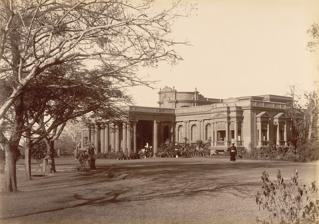
Building: Raj Bhavan, Bangalore
Country: India
Year built: 1842
Building in Karnataka, India Raj Bhavan Former names The Residency General information Status The official residence of the Governor of Karnataka Location Bengaluru , Karnataka , India Coordinates 12°58′56″N 77°35′29″E / 12.982257°N 77.591360°E / 12.982257; 77.591360 Current tenants Thawar Chand Gehlot Construction started 1840 Completed 1842 Design and construction Architect(s) Sir Mark Cubbon Website http://rajbhavan.kar.nic.in Raj Bhavan is the official residence of the governor of Karnataka located in Bengaluru city, in the State of Karnataka , India. Constructed in the late 19th century. History Formerly known as the Bengaluru Residency Mysuru state residency or, simply, residency. It is located in the capital city of Bengaluru , Karnataka . During Mysore Kingdom , the building was home to the Resident or Commissioner that was in subsidiary alliance with the Kingdom of Mysore. Situated at the highest point in Bangalore, High Grounds (3031 feet above sea level), it was built by Sir Mark Cubbon between 1840 and 1842 when he was the Commissioner of Mysore territories of the British. After Cubbon left in 1861, the bungalow was put up for sale and purchased by the succeeding commissioner, Lewin Bentham Bowring , using government funds, and became the official residence of the Commissioner. A ballroom was constructed in 1874 when the King Edward VII , Prince of Wales, visited India. It was named 'Serapis Room' after the ship which brought the Prince to Mumbai . Many changes were made to the building during its existence in the British Raj. In 1881, when power over the territory was transferred back to the Mysore royal family, the office of the Commissioner was abolished. Post 1947 The building became the official residence of the Resident and came to be called the Residency till the Independence of India (15 August 1947) when the Residency was abolished. The Constitution of Independent India created the office of the "Raj Pramukh" (Governor). The Maharaja of Mysore was made the first Raj Pramukh of Mysore. Although the Residency was converted to the official residence of the Raj Pramukh, the Maharaja of Mysore chose not to stay there, preferring his own palaces at Bangalore and Mysore. Hence, the Residency was converted to a state guesthouse by the Government of India .  State guests such as the President of India , the Vice President of India , central government ministers and chief ministers of other states stayed at the Residency. The Chief Minister of Karnataka hosted parties at the Residency. On Independence Day and Republic Day , parties were hosted by the Raj Pramukh, a tradition that has continued till now. The Residency was also used by the Congress party for its legislature party meetings. During Franklin D. Roosevelt 's visit to India, his wife Eleanor Roosevelt stayed at the Residency. In 1964, the then Maharaja of Mysore, Jayachamaraja Wodeyar, became the Governor of Madras, and relinquished his gubernatorial post in Mysore. General S M Srinagesh succeeded him, and moved into the Raj Bhavan. It has been the residence of the Governor of the state since. Originally a single storeyed building, the Raj Bhavan was expanded by the addition of a first floor in 1967, built carefully to adhere to the architectural style of the original structure. The art collection comprises paintings of a variety of Indian schools of art, as well as some from the West. The residence is surrounded by beautiful gardens stretching over 16 acres (65,000 m 2 ). The garden is fringed with century old pine and fir trees, and has an artificial waterfall . See also Government Houses of the British Indian Empire References